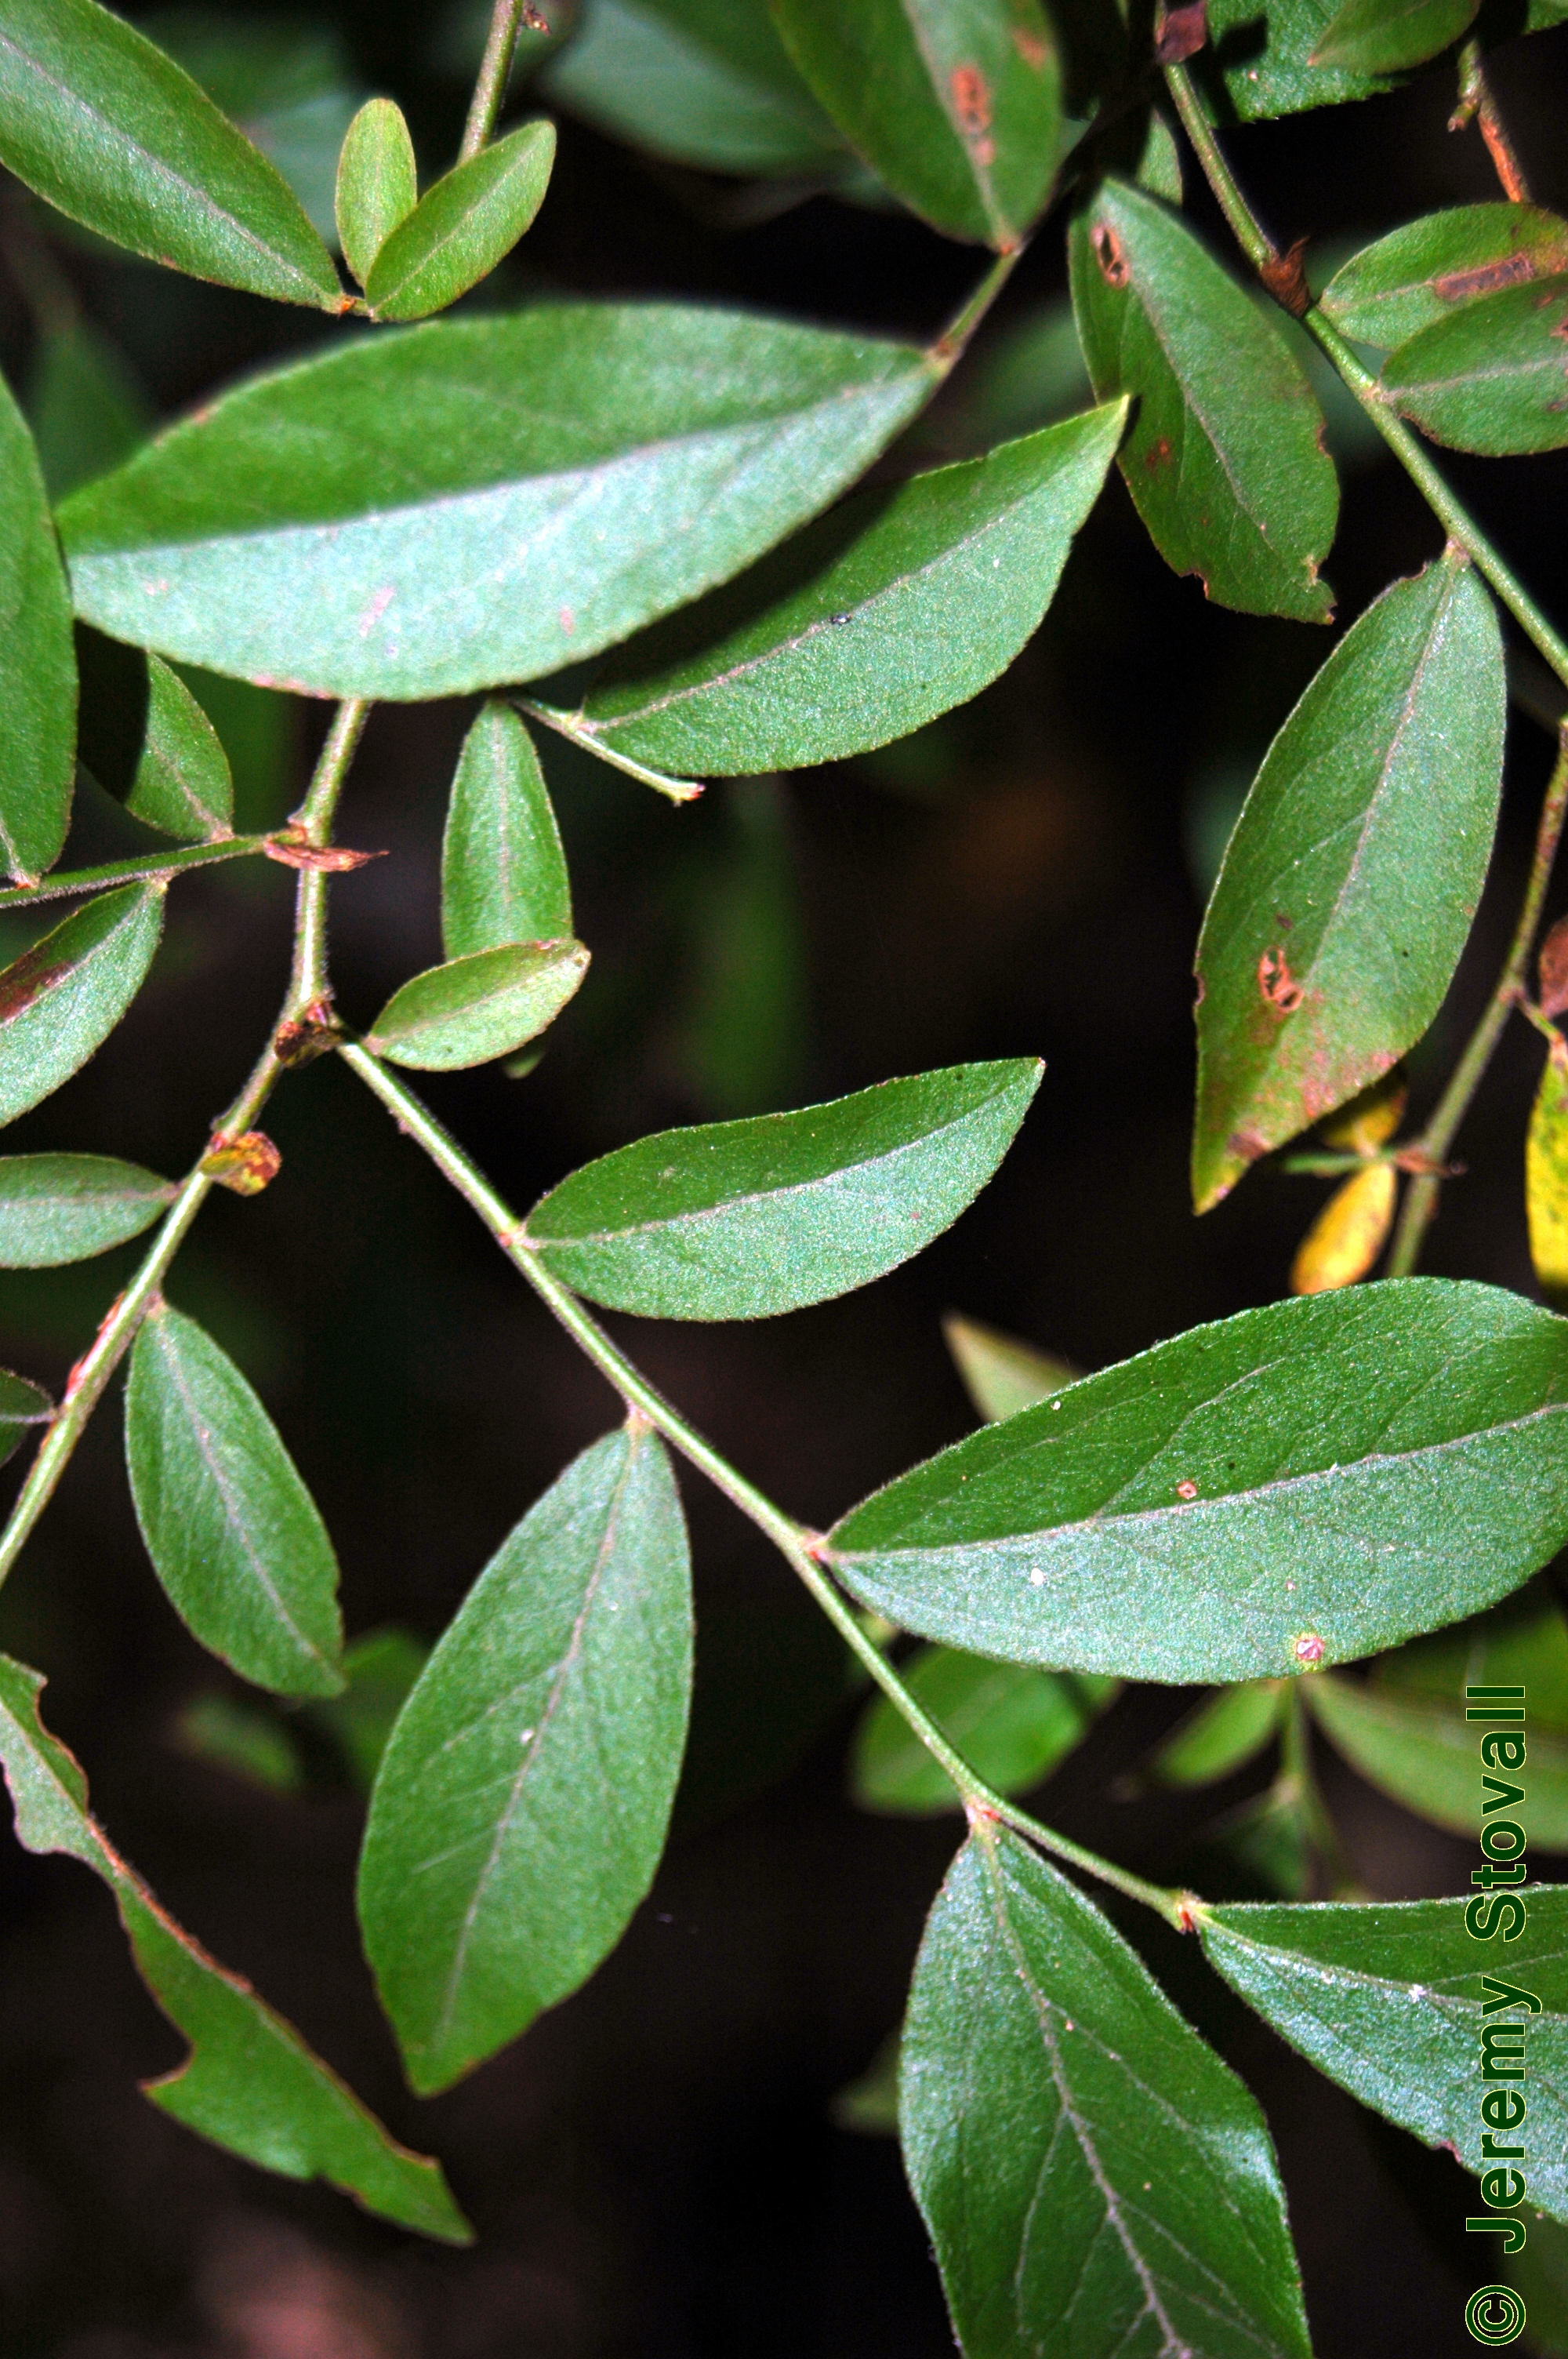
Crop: peach
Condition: healthy